Consolidated B-24 Liberator

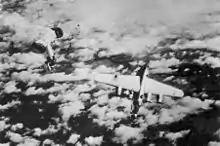
A B-24M of the 448th Bombardment Group, breaks in half after attack by a Messerschmitt Me 262 jet fighter

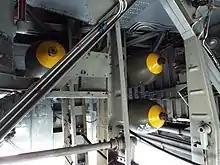
The bomb bay of a surviving B-24J Liberator in 2016

The Liberators made a significant contribution to Allied victory in the Battle of the Atlantic against German U-boats. Aircraft had the ability to undertake surprise air attacks against surfaced submarines. Liberators assigned to the RAF's Coastal Command in 1941, offensively to patrol against submarines in the eastern Atlantic Ocean, produced immediate results. The introduction of Very Long Range (VLR) Liberators vastly increased the reach of the UK's maritime reconnaissance force, closing the Mid Atlantic Gap where a lack of air cover had allowed U-boats to operate without risk of aerial attack.